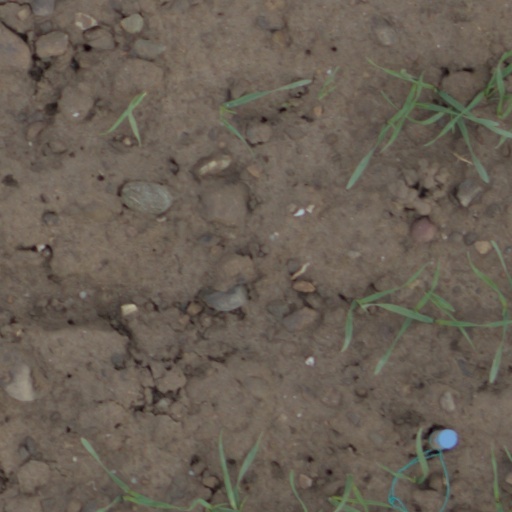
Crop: wheat